Rostock University of Music and Theatre

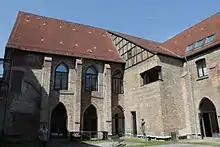
HMT Rostock

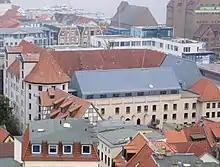
HMT Rostock from above, historical St. Katharinen abbey complex

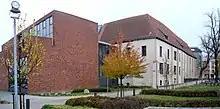
HMT Rostock

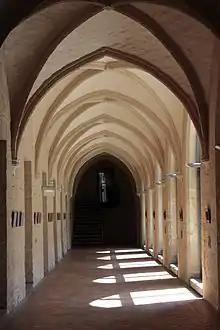
Interior, cloister vault of the historical abbey St. Katharinen

The Rostock University of Music and Drama (short HMT, Hochschule für Musik und Theater Rostock in German) is a college of music in Rostock, Mecklenburg, Germany. It opened in 1994 and is situated in a former abbey called "Katharinenkloster" in the historical core of the city. The college was a member of the Association of Baltic Academies of Music until this association was dissolved in 2016.